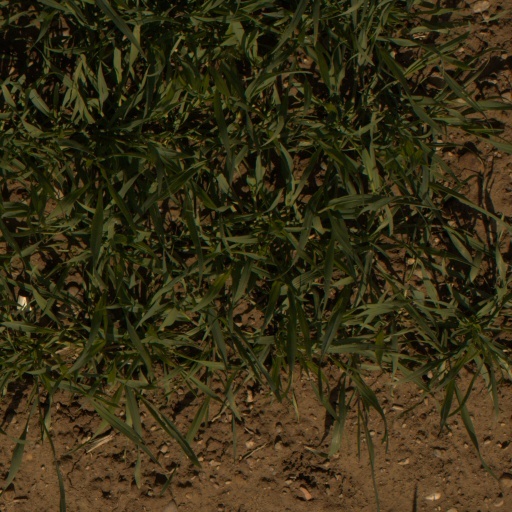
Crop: wheat